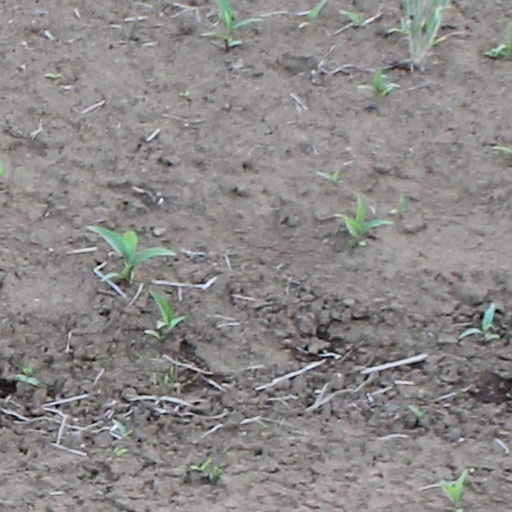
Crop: wheat